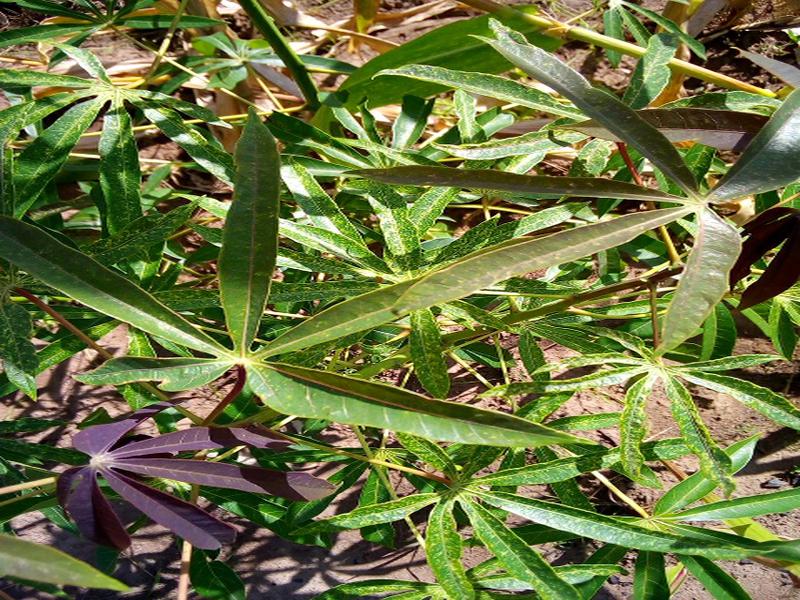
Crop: cassava
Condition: green_mottle